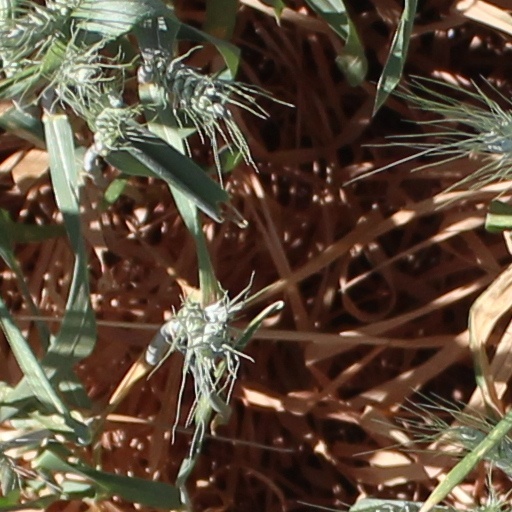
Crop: wheat